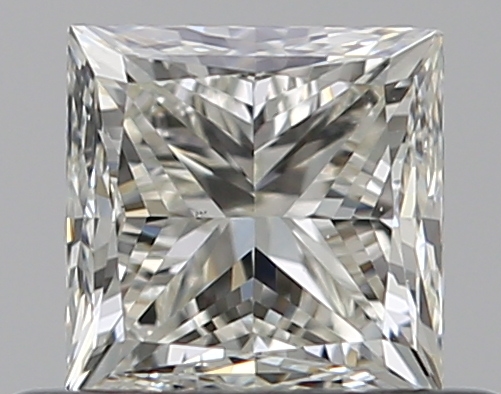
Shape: princess
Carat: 0.5
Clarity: VS2
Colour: K
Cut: VG
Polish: EX
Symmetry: VG
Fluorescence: N
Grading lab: GIA
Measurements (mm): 4.19 x 4.16 x 3.16